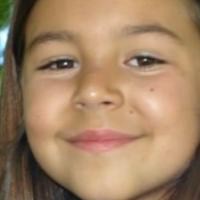
Age group: age 01-10